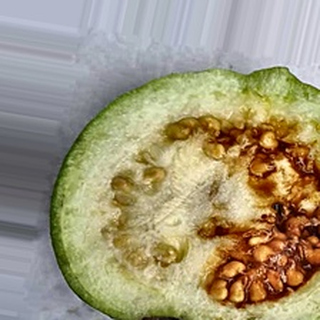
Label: guava_fruit_fly